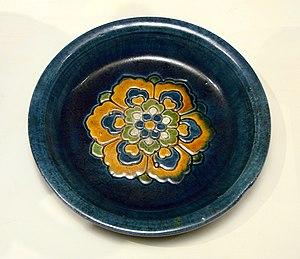
La céramique chinoise, principalement connue pour la porcelaine que les Chinois ont inventée, est riche d'une longue tradition d'innovations techniques et stylistiques.
La dynastie Tang est une dynastie chinoise précédée par la dynastie Sui et suivie par la période des Cinq Dynasties et des Dix Royaumes. Elle a été fondée par la famille Li, qui prit le pouvoir durant le déclin et la chute de l'empire Sui.